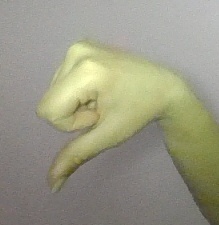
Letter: waw